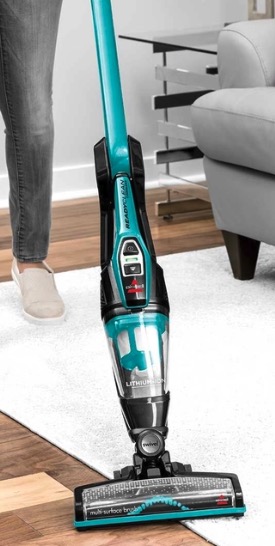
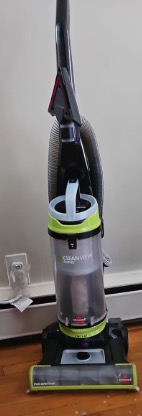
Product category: items_vacuum
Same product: no